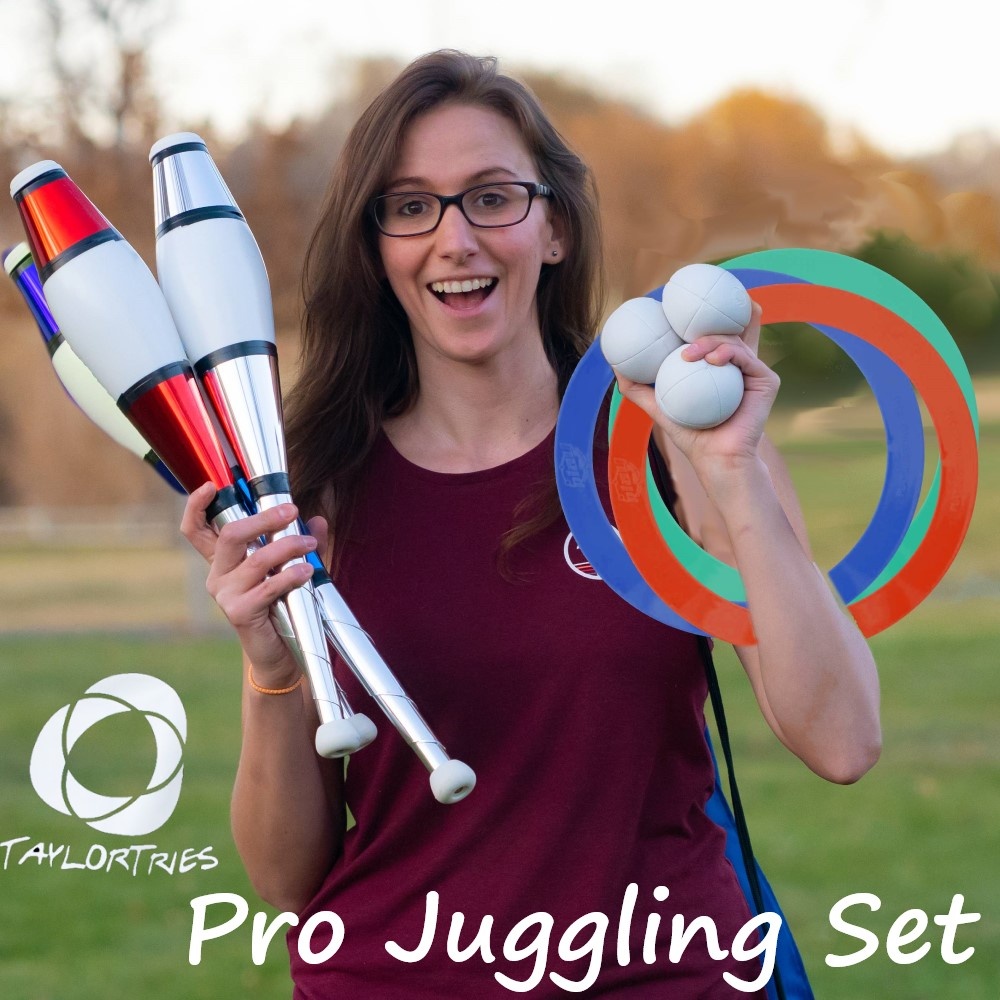
Taylor Tries Advance to Pro Juggling Set - [3] Juggling Clubs, [3] Juggling Rings, [3] Juggling Balls
"Taylor Tries is a social media star in every sense. Her willingness to try anything, even the most challenging of skill toys, along with her amazing skills and magnetic personality make her someone that everyone enjoys following. That is why Zeekio has been honored to team up with her to create Taylor Tries juggling props. With design input, testing and ultimate approval by Taylor herself, Taylor Tries juggling props are products we feel great about. Beginner balls, Pro balls, Clubs and Sets, all are great quality and priced right. Comes with: Taylor's Juggling Balls made from 6 panels of hand stitched synthetic leather. They are millet filled and are extremely soft in your hand. Weight: 110g, Diameter: 67mm Pro Juggling Clubs The Pro Juggling Clubs features a multi-piece design which allows the club to land soft in the palm. Tough PVC body in three bright colors. Heavy enough for more advance tricks. Weight: 227g, Length: 521mm Play classic rings designed for advance tricks. Great size and weight distribution for longer combos and higher toss. Weight: 110g, Diameter: 320mm Taylor Tries drawstring bag. Durable Nylon Drawstring for easy carry and storage. Large 12"x24"
Brand: Zeekio
Category: Arts & Entertainment > Hobbies & Creative Arts > Juggling